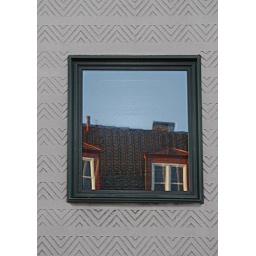
A window from a house in Munich